Robert Magowan

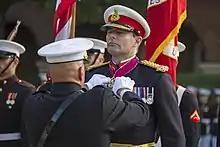
Magowan receiving the US Legion of Merit from General Robert B. Neller.

Magowan became a Deputy Head in Defence Intelligence in 2009 and Chief of Staff to the National Contingent Commander at the headquarters of the International Security Assistance Force in Kabul in 2012, for which he was appointed a Commander of the Order of the British Empire in the October 2013 Operational Honours. The award recognised "his outstanding contribution in strengthening bonds between British forces and the Afghans". He was appointed Commodore, Naval Personnel Strategy at Navy Command Headquarters in March 2013, Commandant General Royal Marines in June 2016, and commander of Operation Atalanta in June as well.